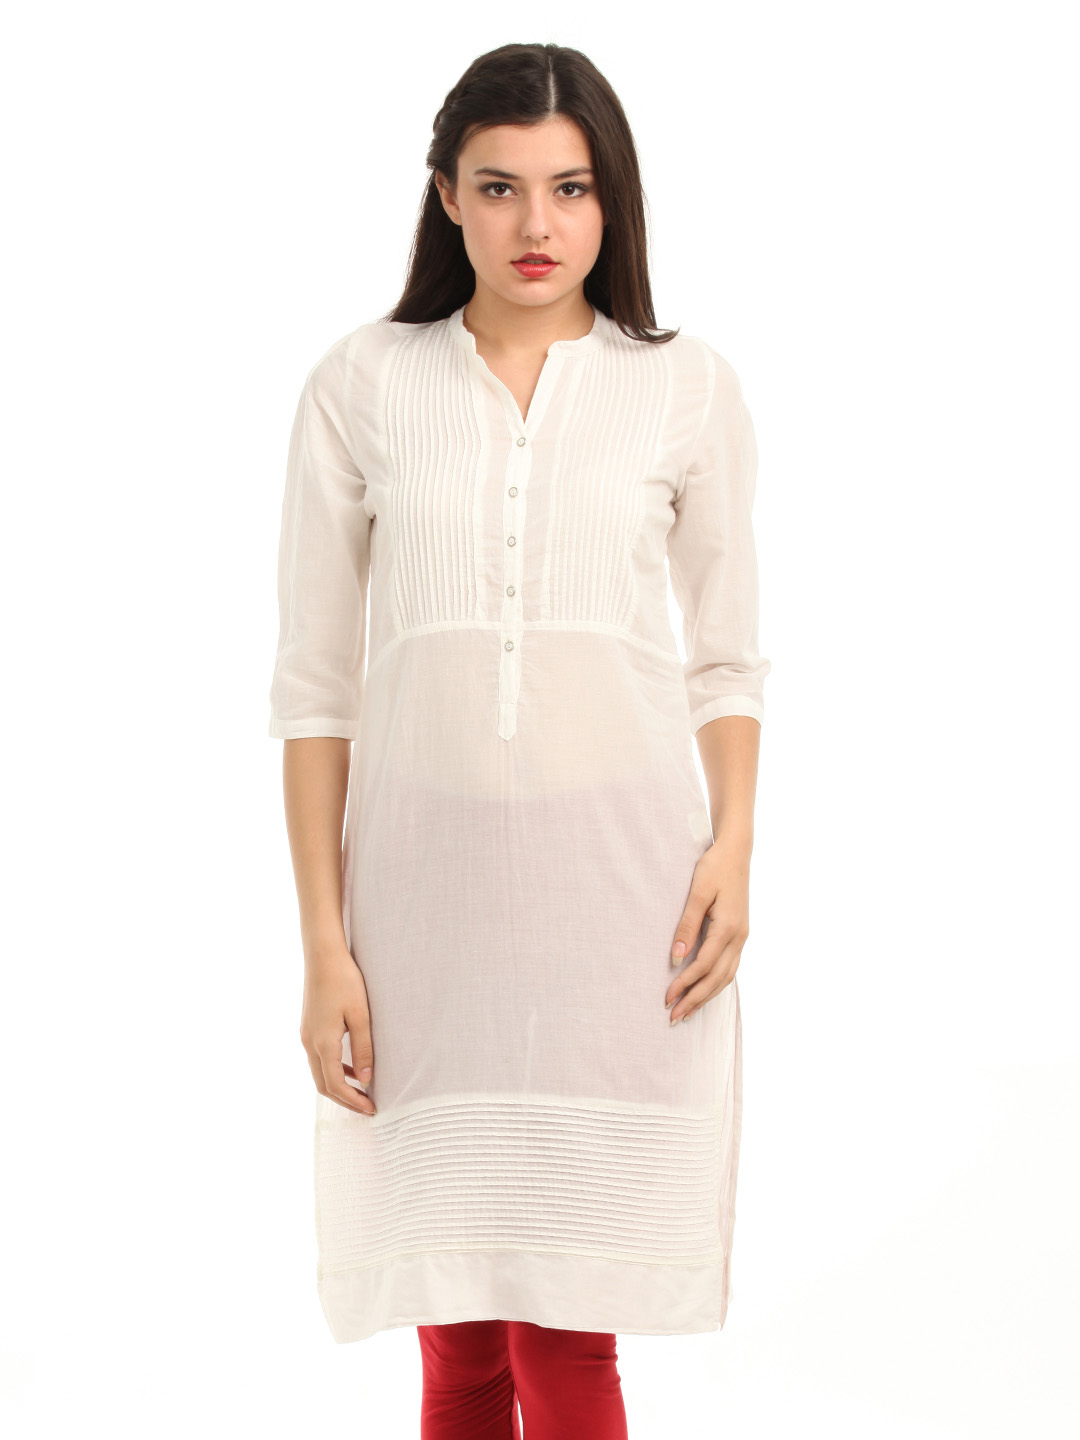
W Women White Kurta
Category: Apparel / Topwear / Kurtas
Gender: Women
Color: White
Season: Summer 2012
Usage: Ethnic